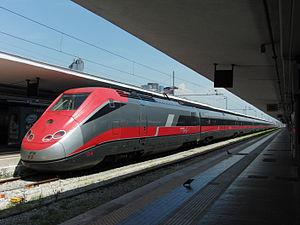
Treno Alta Velocità, abrégé en TAV, est une entreprise du groupe Ferrovie dello Stato créée spécifiquement pour concevoir, planifier et réaliser le réseau de lignes à grande vitesse italien après la première expérience conclue en 1980 avec la direttissima entre Rome et Florence.